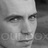
Emotion: sad